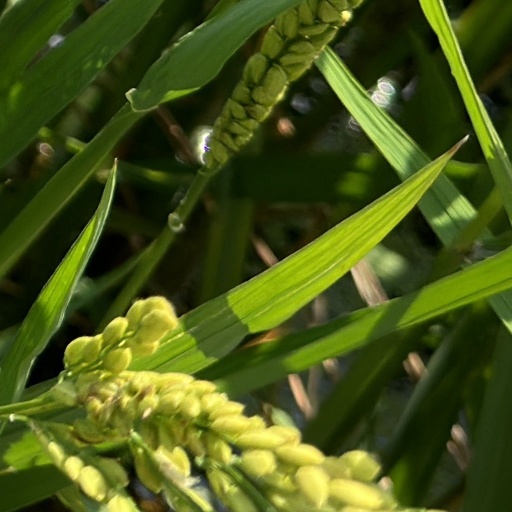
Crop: rice